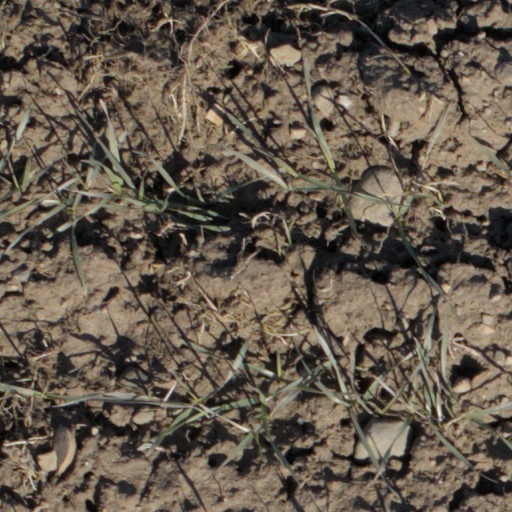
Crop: wheat